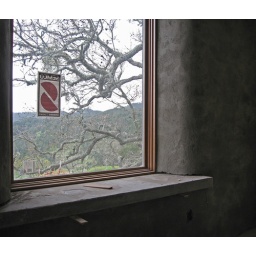
The bales were rounded by the windows to give a softer look. The very thick walls allow for window benches.